Chris Holmes (musician)

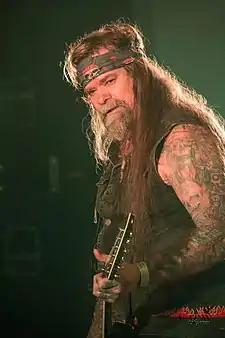
Holmes in 2019

Christopher John Holmes (born June 23, 1958) is an American heavy metal guitarist. He started his musical career in the Pasadena, California area in the late 1970s and early 1980s. He is best known as one of the lead guitarists of heavy metal band W.A.S.P. Holmes was a member of W.A.S.P. first from 1983 to 1990, and again from 1996 to 2001.